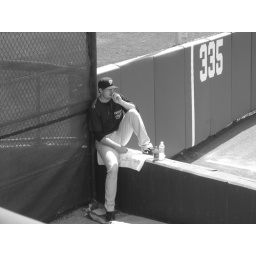
Accardo in black & white